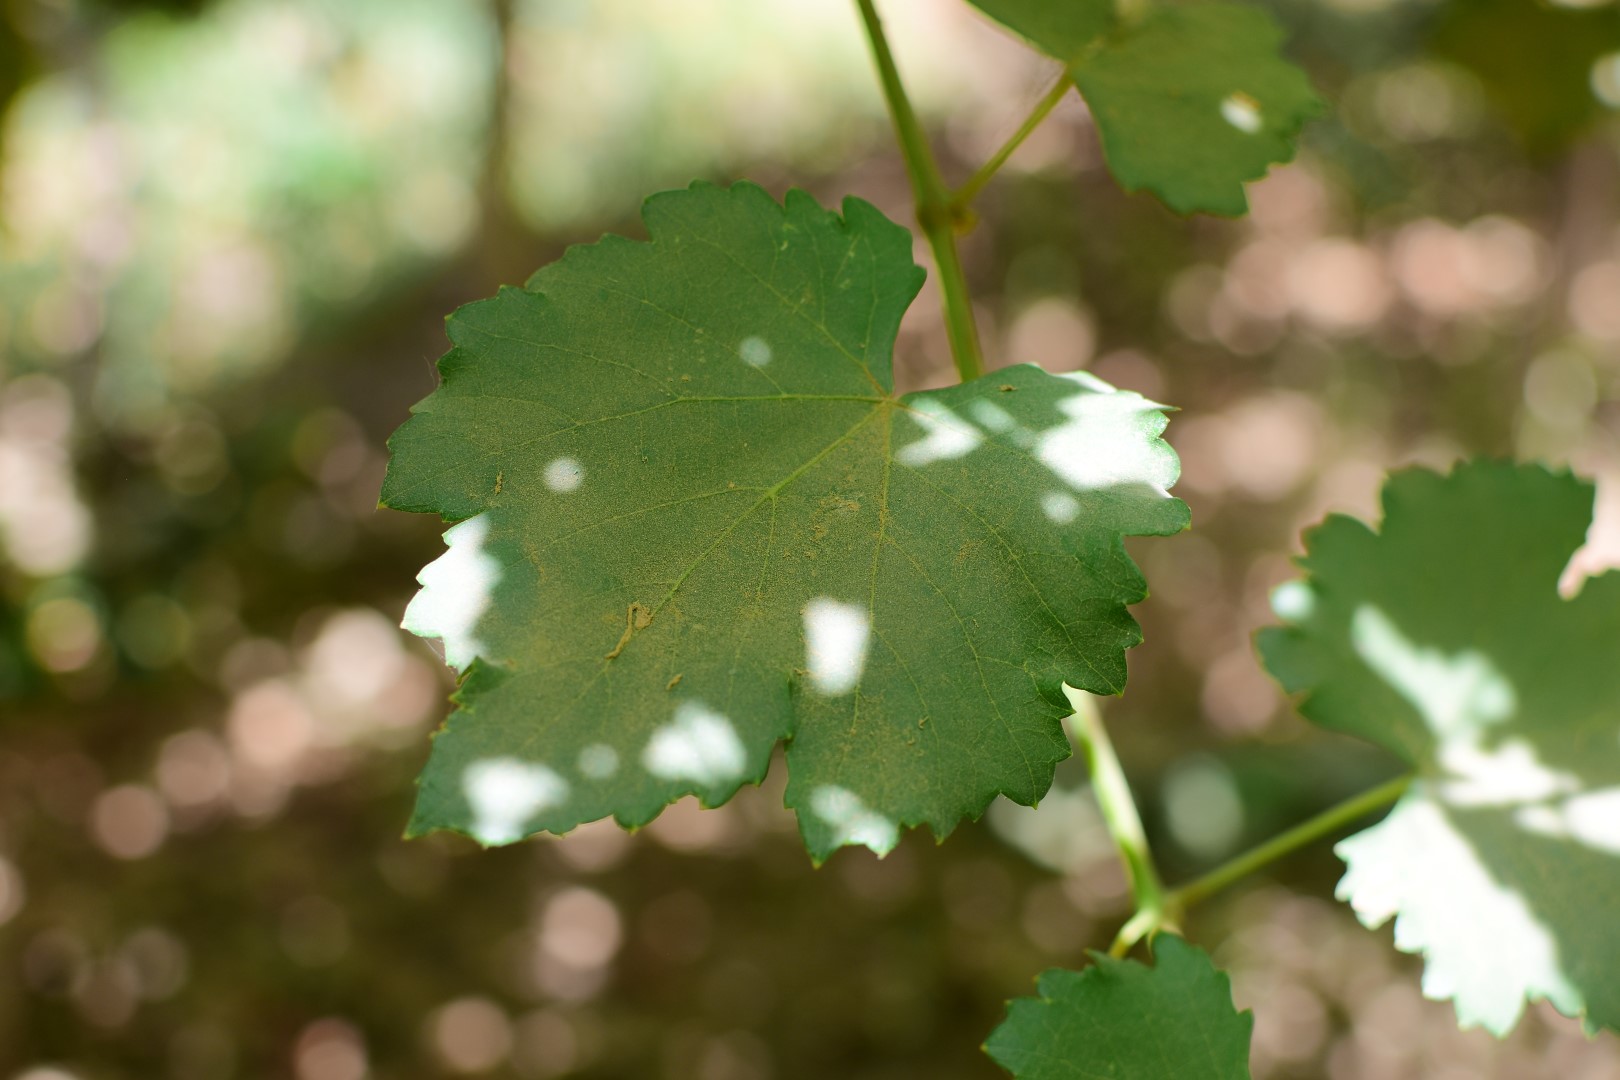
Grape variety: Kamali